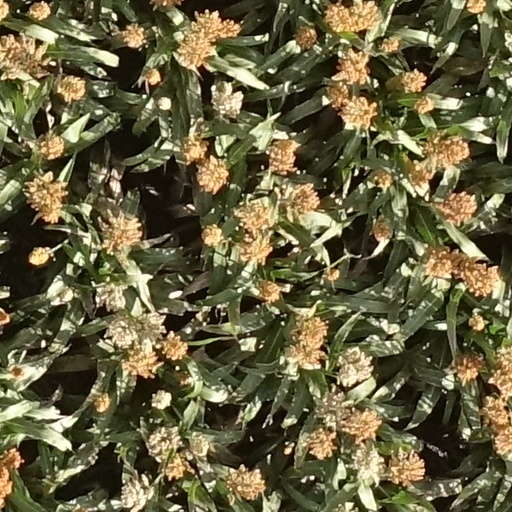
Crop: sorghum